Isoarborinol

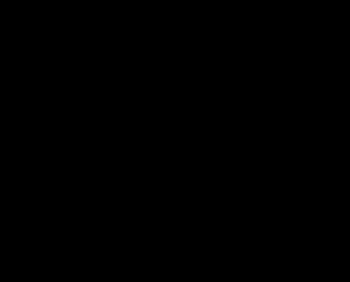

The enzyme responsible for making isoarborinol may represent the evolutionary link between the hopanol-producing enzymes in bacteria and the sterol-producing enzymes in eukaryotes. These enzymes are part of the class of terpene cyclases, which cyclize either squalene or oxidosqualene into four- or five-membered ring compounds through pathways that proceed through different structural conformations (all-chair or chair-boat-chair). Each terpene cyclase uses a different combination of these aspects to produce the final polycyclic triterpenoid compound, leading to great variety in the pathways of polycyclic triterpenoid production.